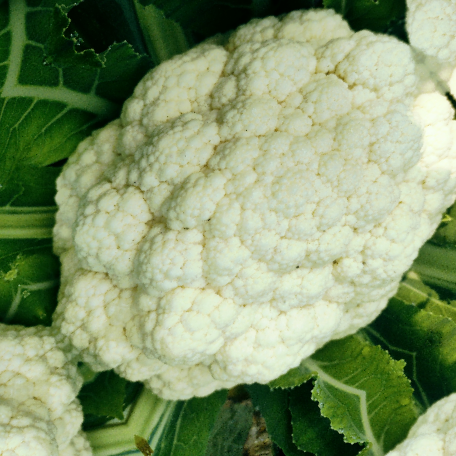
Label: Disease Free